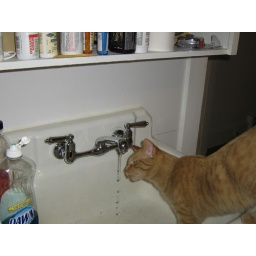
in the kitchen sink